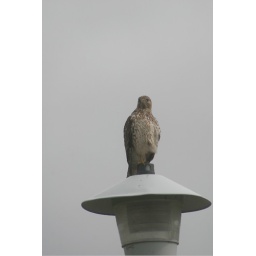
sitting on my street lamp looking around